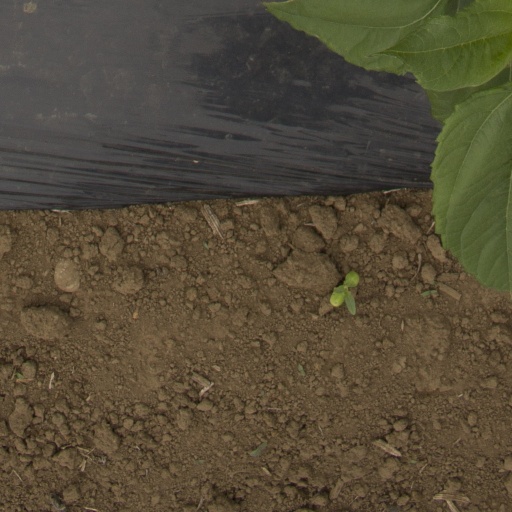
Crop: Jerusalem artichoke